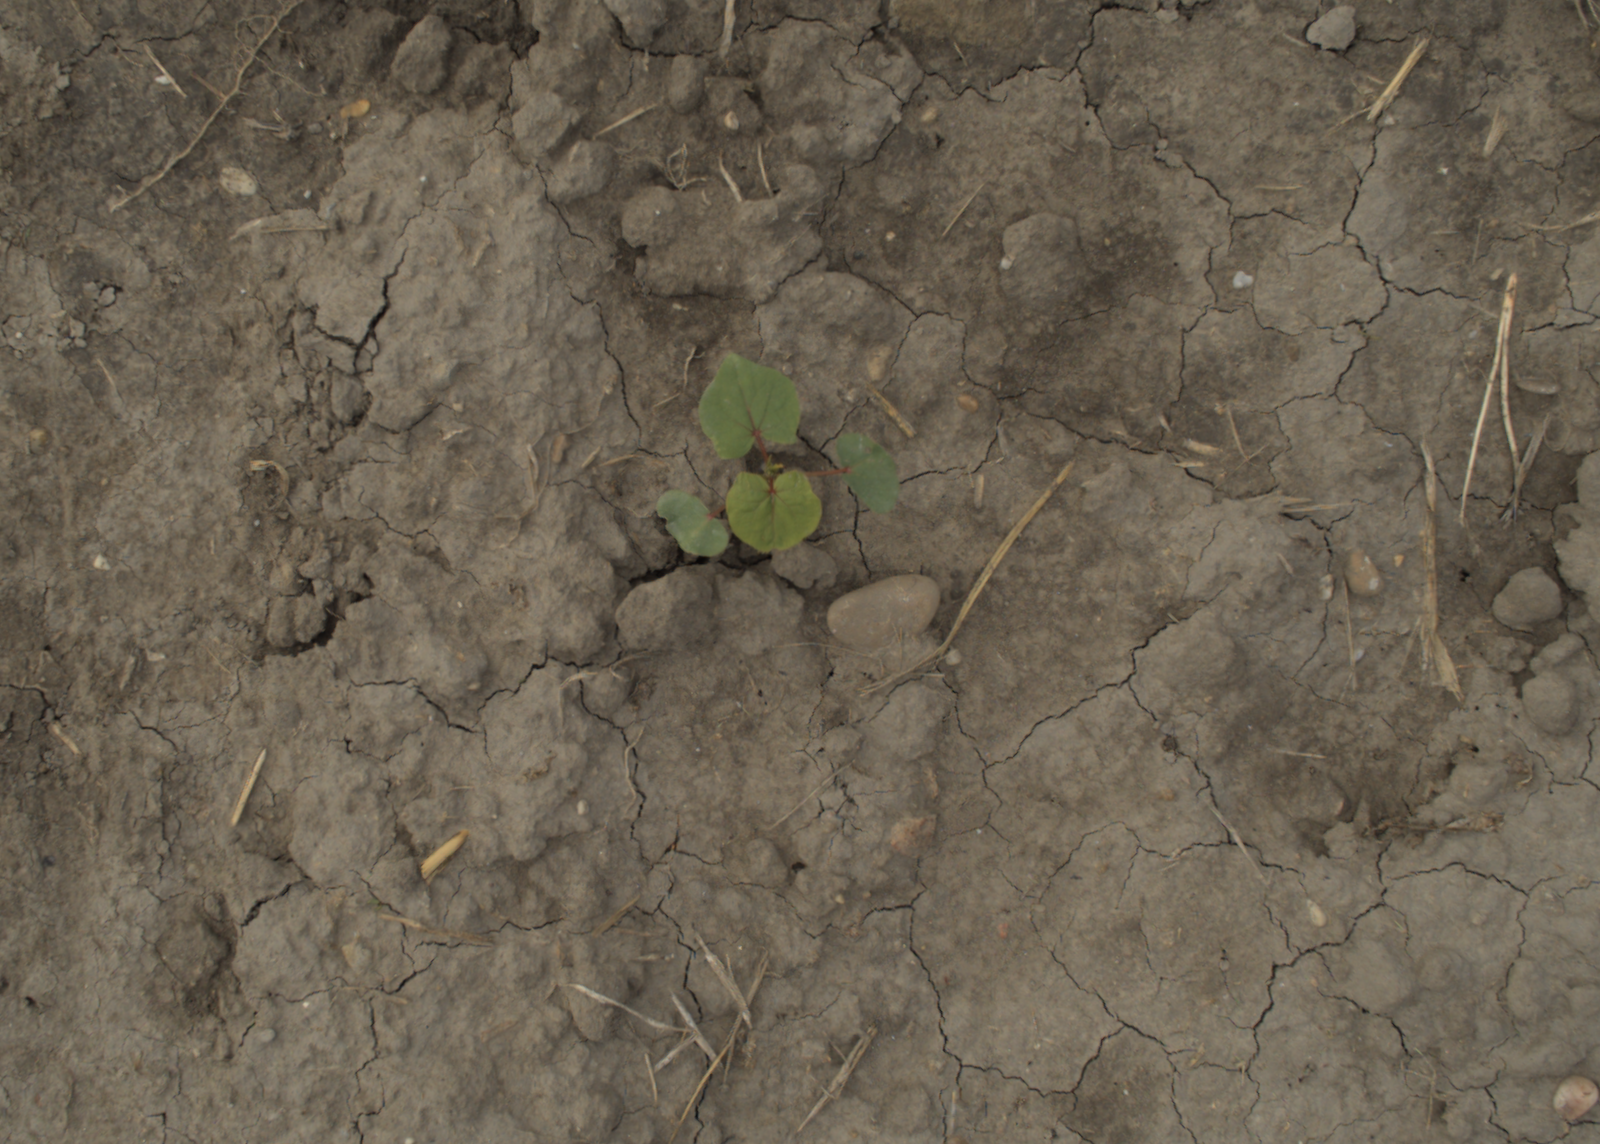
Capture date: 21.09.2021 10:59:49
Weather: mixed
Wind: light
Seeding date: 02.09.2021
Plant canopy height (mm): 962